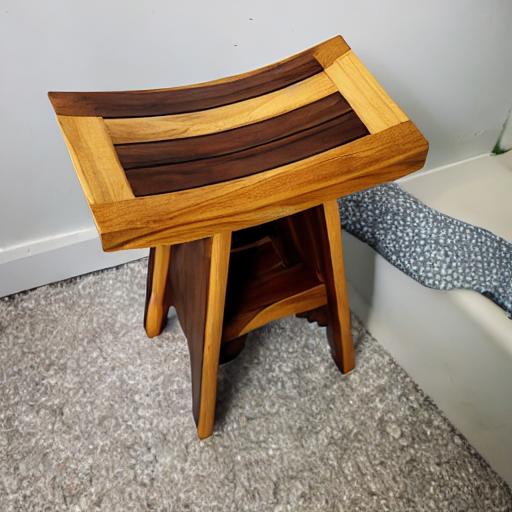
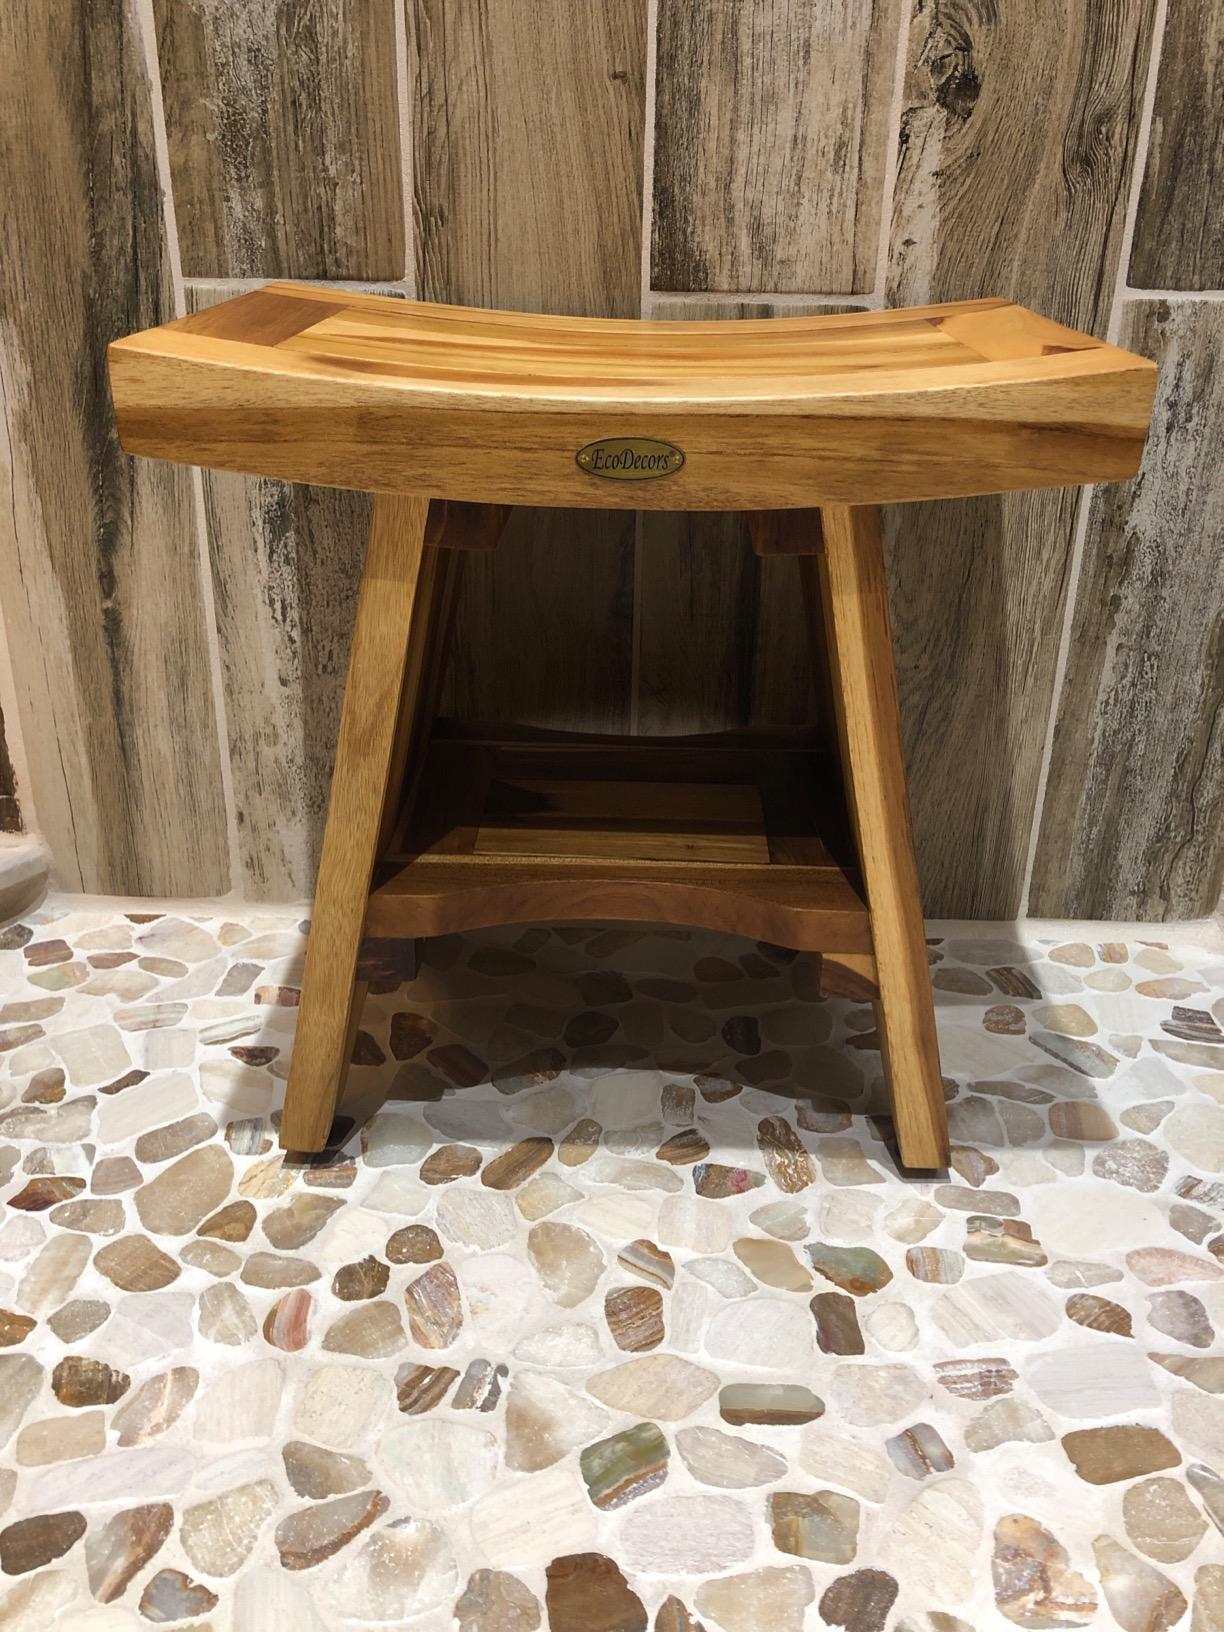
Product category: stool
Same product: no